Star Trek: Lower Decks season 2

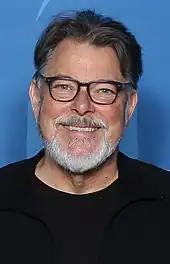
After guest starring in the first-season finale, Jonathan Frakes returned for the second season as his "" character William Riker.

McMahan hoped to replicate the success of the first season's last three episodes by again having a sketch comedy episode ("I, Excretus"), a penultimate episode that breaks form for the series ("wej Duj"), and a big finale ("First First Contact"). The idea of "wej Duj", which means "Three Ships" in the Klingon language, came from the writers wanting to do something that had not been seen before and being surprised to learn that no previous series had told a contained story on a Vulcan ship. The episode shows "more lower decks than ever before" by exploring lower decks crew on the "Cerritos", a Vulcan ship, and a Klingon ship. McMahan said this was the kind of story he would pitch if given the opportunity to make a "Star Trek" film, and described the episode as a "triple-mini-movie that's part ["" (1991)], part this Vulcan thing we've never seen before", and also ties-into the season-long Pakled storyline. One element that he was not able to include, due to logistics, was having the full opening credits written in alternating Vulcan and Klingon text, but he was able to have the episode title shown in Klingon characters. This was a first for the franchise. For the finale, McMahan wanted a big moment that did not involve crashing the ship since that had already been done many times before in the franchise. Instead, for the first time in "Star Trek", the hull plating is stripped from the whole ship. This was inspired by debris getting stuck in the hull of the USS "Enterprise" in the "" episode "". The finale also introduces Cetacean Ops, an area of the starship for water-based crewmembers. It was first mentioned in the "Next Generation" episodes "Yesterday's Enterprise" and "The Perfect Mate" and was detailed in the "" by Rick Sternbach and Michael Okuda, but was never shown in that series due to the budgetary and logistical limitations of 1980s television. McMahan said it was a life-long dream come true to finally see Cetacean Ops on screen.